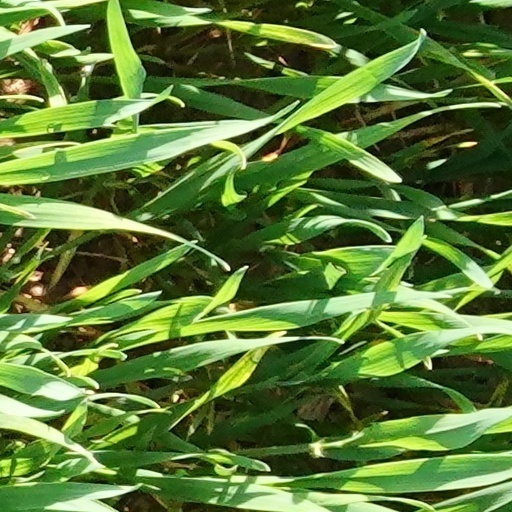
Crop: wheat